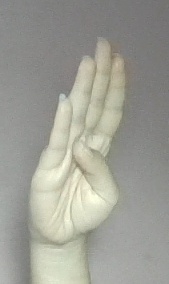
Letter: kaaf